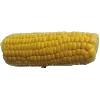
Label: corn